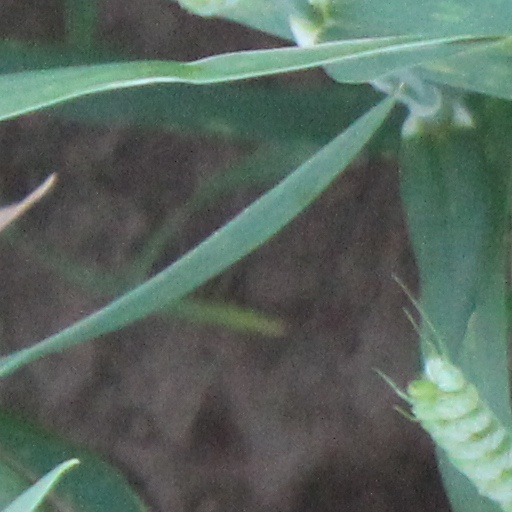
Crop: wheat